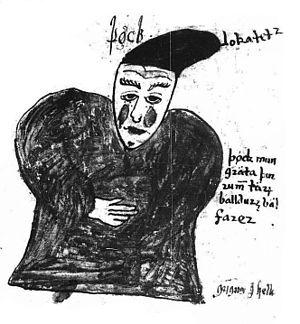
AM 738 4to ou Edda oblongata est un manuscrit islandais daté d'environ 1680. Il est aujourd'hui à la charge de l'Institut Árni Magnússon, à Reykjavik. Il contient 13 pages avec 23 illustrations de la mythologie nordique. « Edda Oblongata » fait référence à sa forme inhabituellement longue par rapport à sa largeur.
Þökk ou Thökk ou encore Thokk est une géante de la mythologie nordique, sans doute le dieu Loki déguisé, qui refuse de pleurer la mort du dieu Baldr, ce qui contraint ce dernier à rester dans le monde des morts Hel. Cet épisode est raconté dans le chapitre 49 du Gylfaginning de l'Edda de Snorri.